Divyopadesh

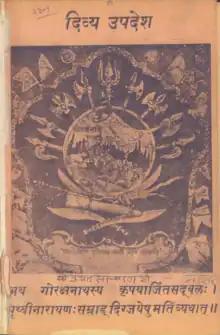
Cover of the first book edition, 1952

Divyopadesh, also Divya Upadesh, is a collection of teachings from Prithvi Narayan Shah, the founding monarch of the Kingdom of Nepal, as imparted by him to his courtiers and royal priests, toward the end of his life, around 1774–75. It is also considered autobiographical as it contains accounts of his motivations and actions. It was posthumously published for the first time in book form almost 180 years later, in 1952-53. Other versions of the book, at least one of them with reorganisation of sayings under different categories, have since been published. It is regularly cited by political commentators and politicians as a moral authority on the conduct of people and government, and guidance on domestic and foreign policies. The collection of sayings delivered in the old Nepali dialect of the era is also considered to be of literary significance, and has been included in the course syllabus for "Master of Arts (Nepali)" program of Guwahati University, India. It is also considered the first work of essay of Nepali literature.